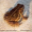
Label: frog